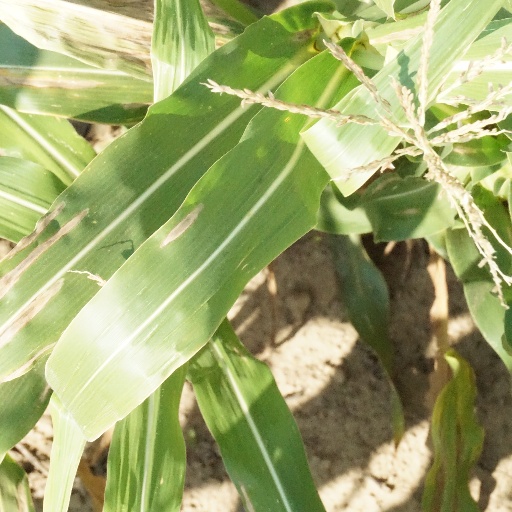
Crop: maize; corn